Single Ladies (Put a Ring on It)

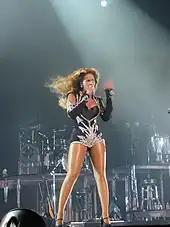
The image of a woman who is singing. She wears a black leotard and holds a microphone with her right hand while she moves quickly her left hand. Many musical instruments are visible behind her.

Beyoncé first promoted "Single Ladies" in a concert organized by Power 105.1 radio in New York on October 29, 2008, and subsequently performed the song at various awards ceremonies, concerts and television shows, including "Saturday Night Live" ("SNL") on November 15, 2008. That night, Beyoncé was featured in a parody of the song's music video, where the two female backup dancers from the video were replaced by pop singer Justin Timberlake and "SNL" cast members Andy Samberg and Bobby Moynihan. On November 16, 2008, Beyoncé performed a medley of "If I Were a Boy", "Single Ladies", and "Crazy in Love" during the final episode of "Total Request Live". "Single Ladies" was also performed by Beyoncé on November 18, 2008, on "106 & Park", on November 25, 2008, on "The Ellen DeGeneres Show" and on November 26, 2008, at Rockefeller Plaza on "The Today Show". She delivered a performance of "Single Ladies" with two male dancers on "The Tyra Banks Show" on January 9, 2009.